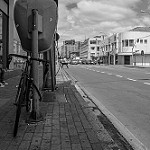
Label: non_damage_buildings_street